Rami Daher

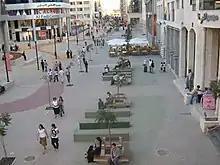
Wakalat Street, following interventions. Pedestrian spaces and benches are visible.

At the request of Amman's governmental city planners, Daher/TURATH undertook detailed design work for Wakalat Street in the neighborhood of Sweifieh in 2007, resulting in full pedestrianization of the space. General guidelines for this project were originally prepared by the Danish urban designer Jan Gehl.